Robert Basset

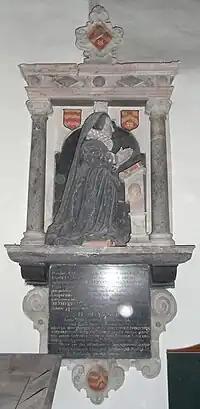
Monument to Basset's wife, Elizabeth Peryam, in Heanton Punchardon church

He married Elizabeth Periam (1571-1635) the second daughter and co-heiress of Sir William Peryam (1534-1604), of Little Fulford, near Crediton in Devon, Lord Chief Baron of the Exchequer. Her mural monument survives in the Basset Chapel (now the vestry) of Heanton Punchardon Church. Within a lozenge at the top and on an escutcheon to the sinister are shown her paternal arms of Peryam: "Gules, a chevron engrailed or between three lion's faces affrontes of the last". The arms of Peryam are also shown on an oval cartouche underneath, impaled by Bassett.